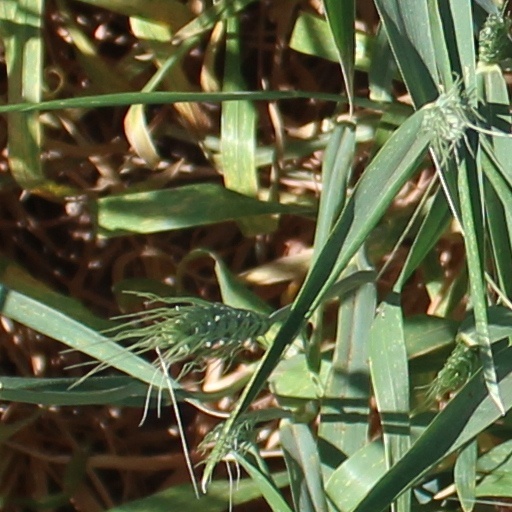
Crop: wheat